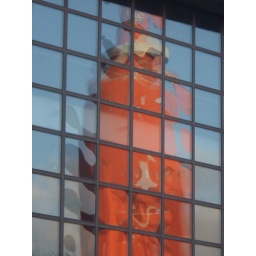
and the water tower in the reflectionTaken in the October evening sun in my hometown Hanko, Finland